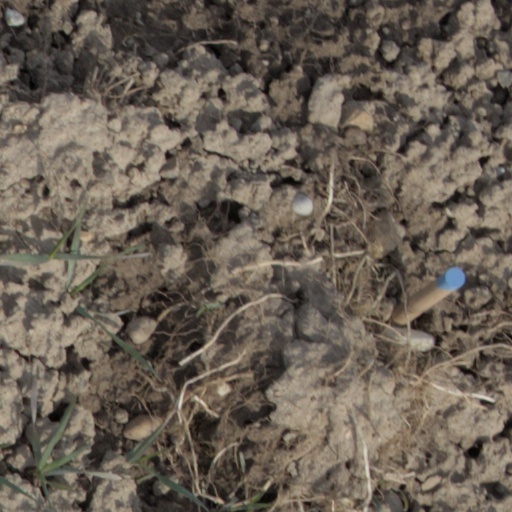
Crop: wheat